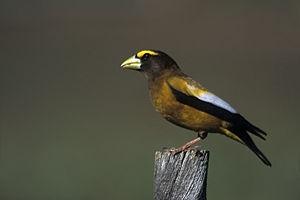
Le genre Hesperiphona regroupe deux espèces d'oiseaux connus sous le nom de gros-bec, appartenant à la famille des Fringillidae.